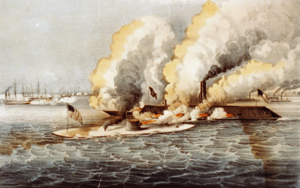
Slaget ved Hampton Roads / Første sammenstød mellem panserskibe / Monitor tager kampen op med Virginia
Panserskibe i voldsom kamp af Currier and Ives
Slaget ved Hampton Roads, som oftest kaldes Kampen mellem Monitor og Merrimack, var et søslag i den amerikanske borgerkrig. Det huskes ikke mindst fordi det var det første slag mellem to jernpansrede skibe USS Monitor og CSS Virginia. Søslaget foregik i hovedsagen den 8. og 9. marts 1862 ud for Sewell's Point, et snævert farvand nær mundingen af Hampton Roads, Virginia.